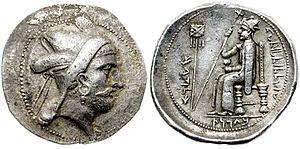
"Bagadates Iᵉʳ, aussi Bagdates ou Baydad, était un frataraka ou ""Gardien du feu"", un gouverneur ou un sous-dynaste des Séleucides, régnant, après les conquêtes d'Alexandre, comme roi-prêtre à Istakhr autrefois le cœur fortifié des achéménides, sur le territoire du Fars. Il fut le premier satrape perse indigène à être nommé — ou tout au moins toléré — par les Séleucides, qui a occupé des postes administratifs de rang supérieur très proche du cercle gréco-macédonien qui était dirigé par les «Compagnons» et leurs héritiers. Sur le revers de ses monnaies, Bagadatès est représenté debout devant un autel de feu zoroastrien, ou assis en majesté tenant un bâton d'autorité avec éventuellement une grenade dans sa main gauche.